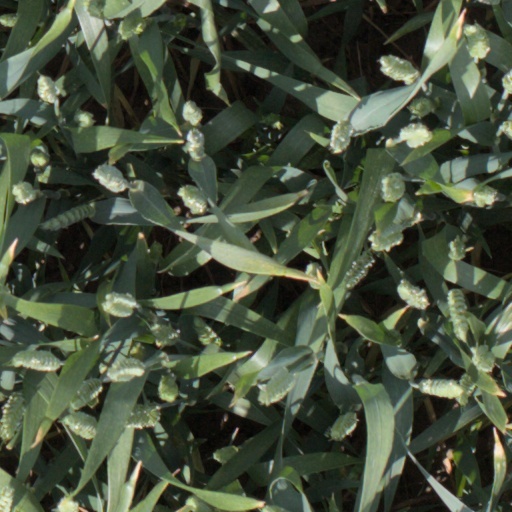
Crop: wheat